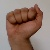
The image shows a hand gesture representing the letter 'A' in Indian Sign Language.